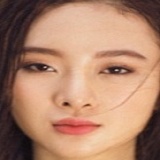
diễn viên Angela Phương Trinh